Pratibha Gai

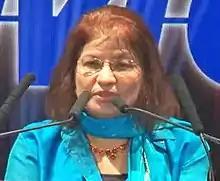
Pratibha Gai at The Asian Awards in 2016

Dame Pratibha Laxman Gai-Boyes is a British microscopist and Professor and Chair of Electron Microscopy and former Director at The York JEOL Nanocentre, Departments of Chemistry and Physics, University of York. She created the atomic-resolution environmental transmission electron microscope (ETEM) and is an outspoken advocate for women with careers in science.